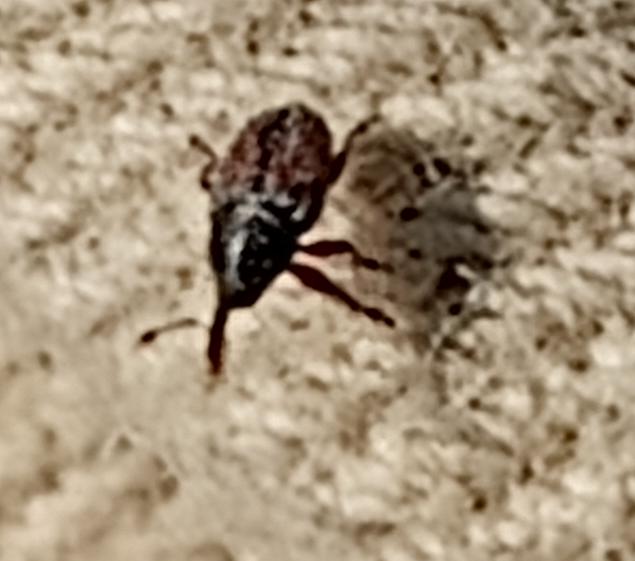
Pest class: occasional_pest